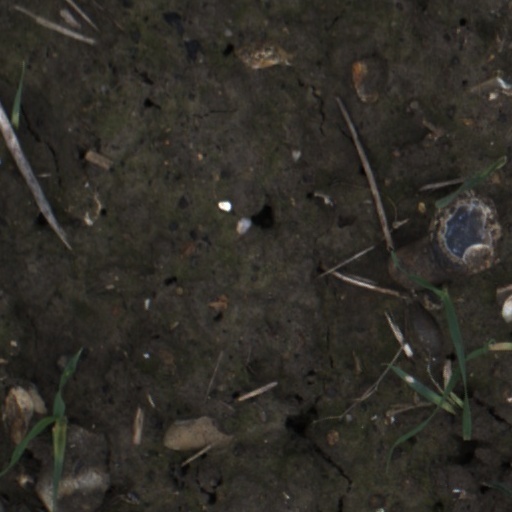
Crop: wheat